Ski flying

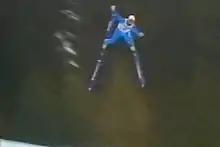
Ulf Findeisen plummeting towards the hill in Kulm, 1986

Planica and Oberstdorf briefly had a new challenger when the Čerťák K165 hill in Harrachov, Czech Republic (then a part of Czechoslovakia), was opened in 1980. For one year, all three venues shared the world record when Armin Kogler jumped 176 m at Harrachov's opening event. He improved this to in 1981, this time in Oberstdorf. Notably, at the 1980 Harrachov event, 16-year-old rookie Steve Collins won all three competitions with jumps consistently close to world record figures. At the 1983 Ski Flying World Championships, Pavel Ploc brought the world record back to Harrachov (which had since been upgraded to K185) by jumping ; this remains the last time a world record was set there.